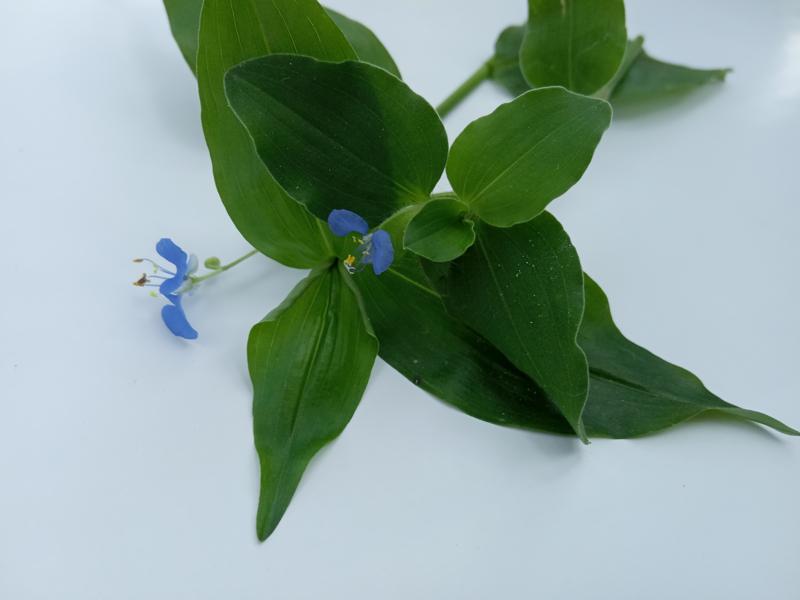
Weed species: Commelina benghalensis